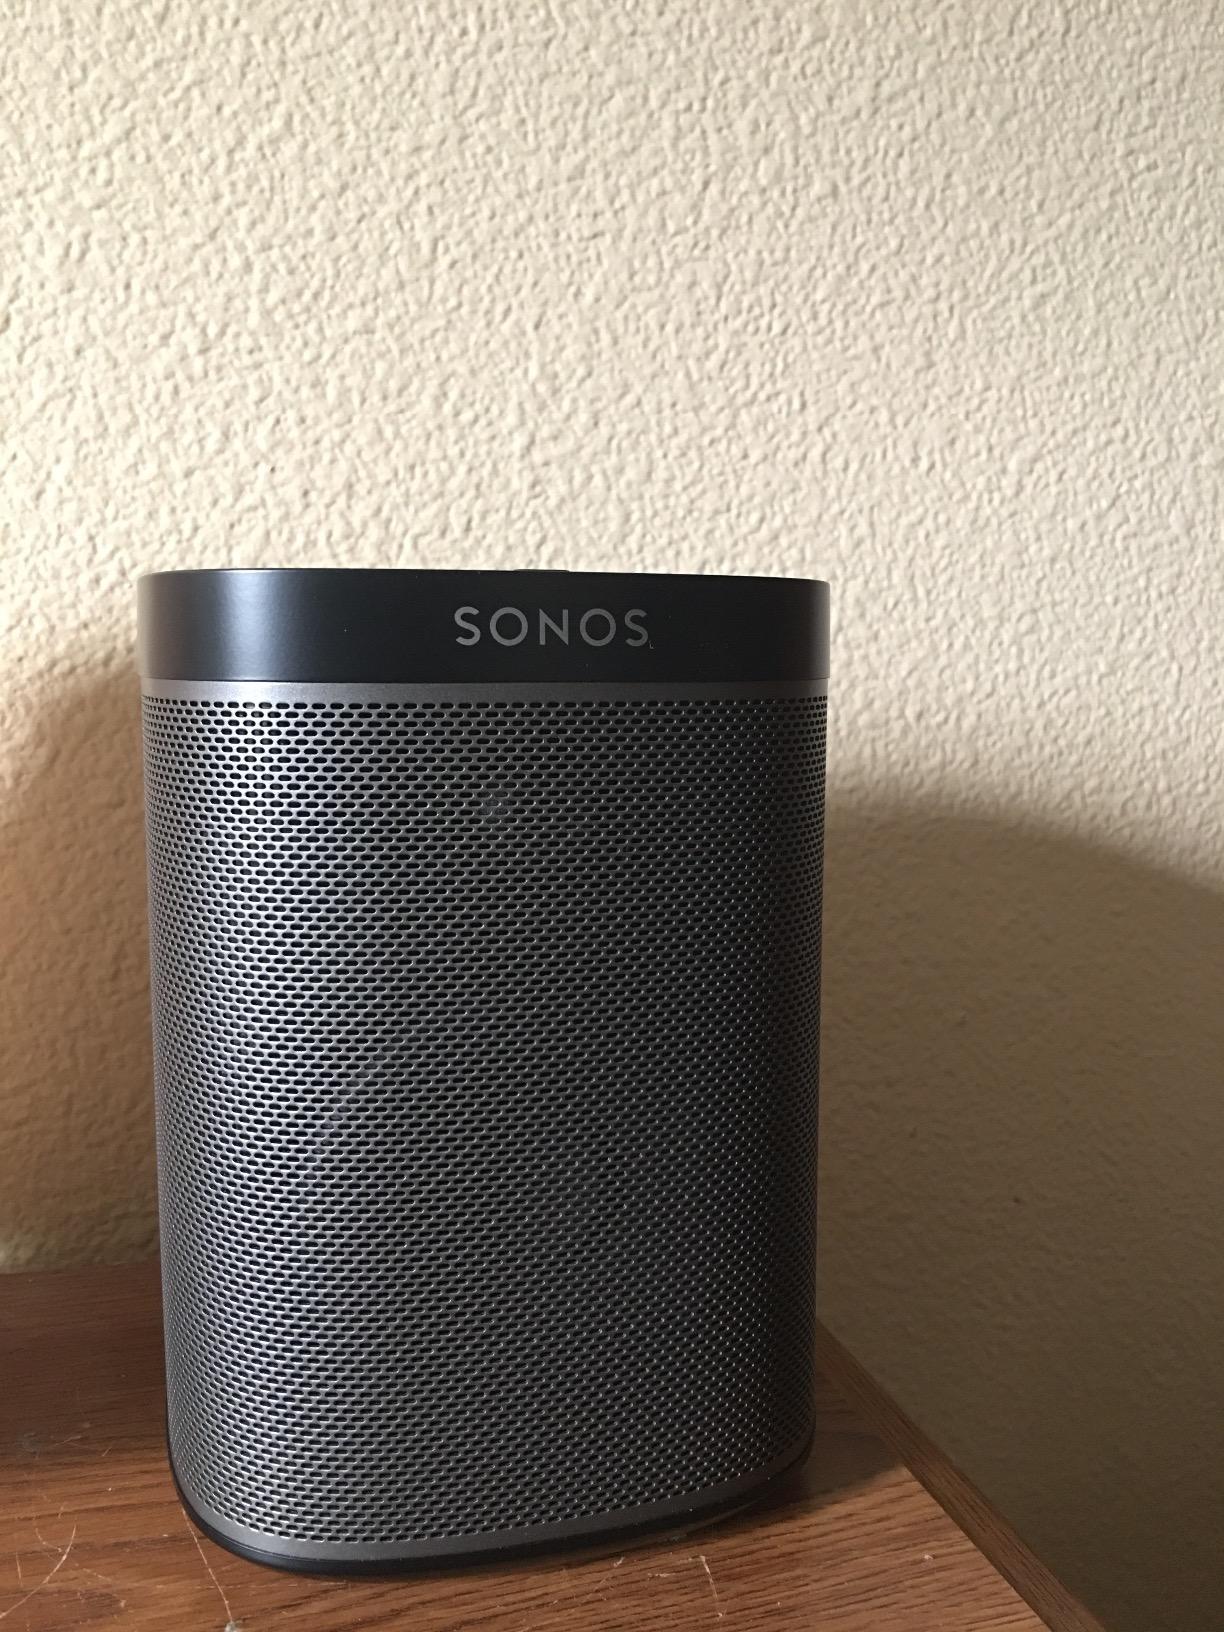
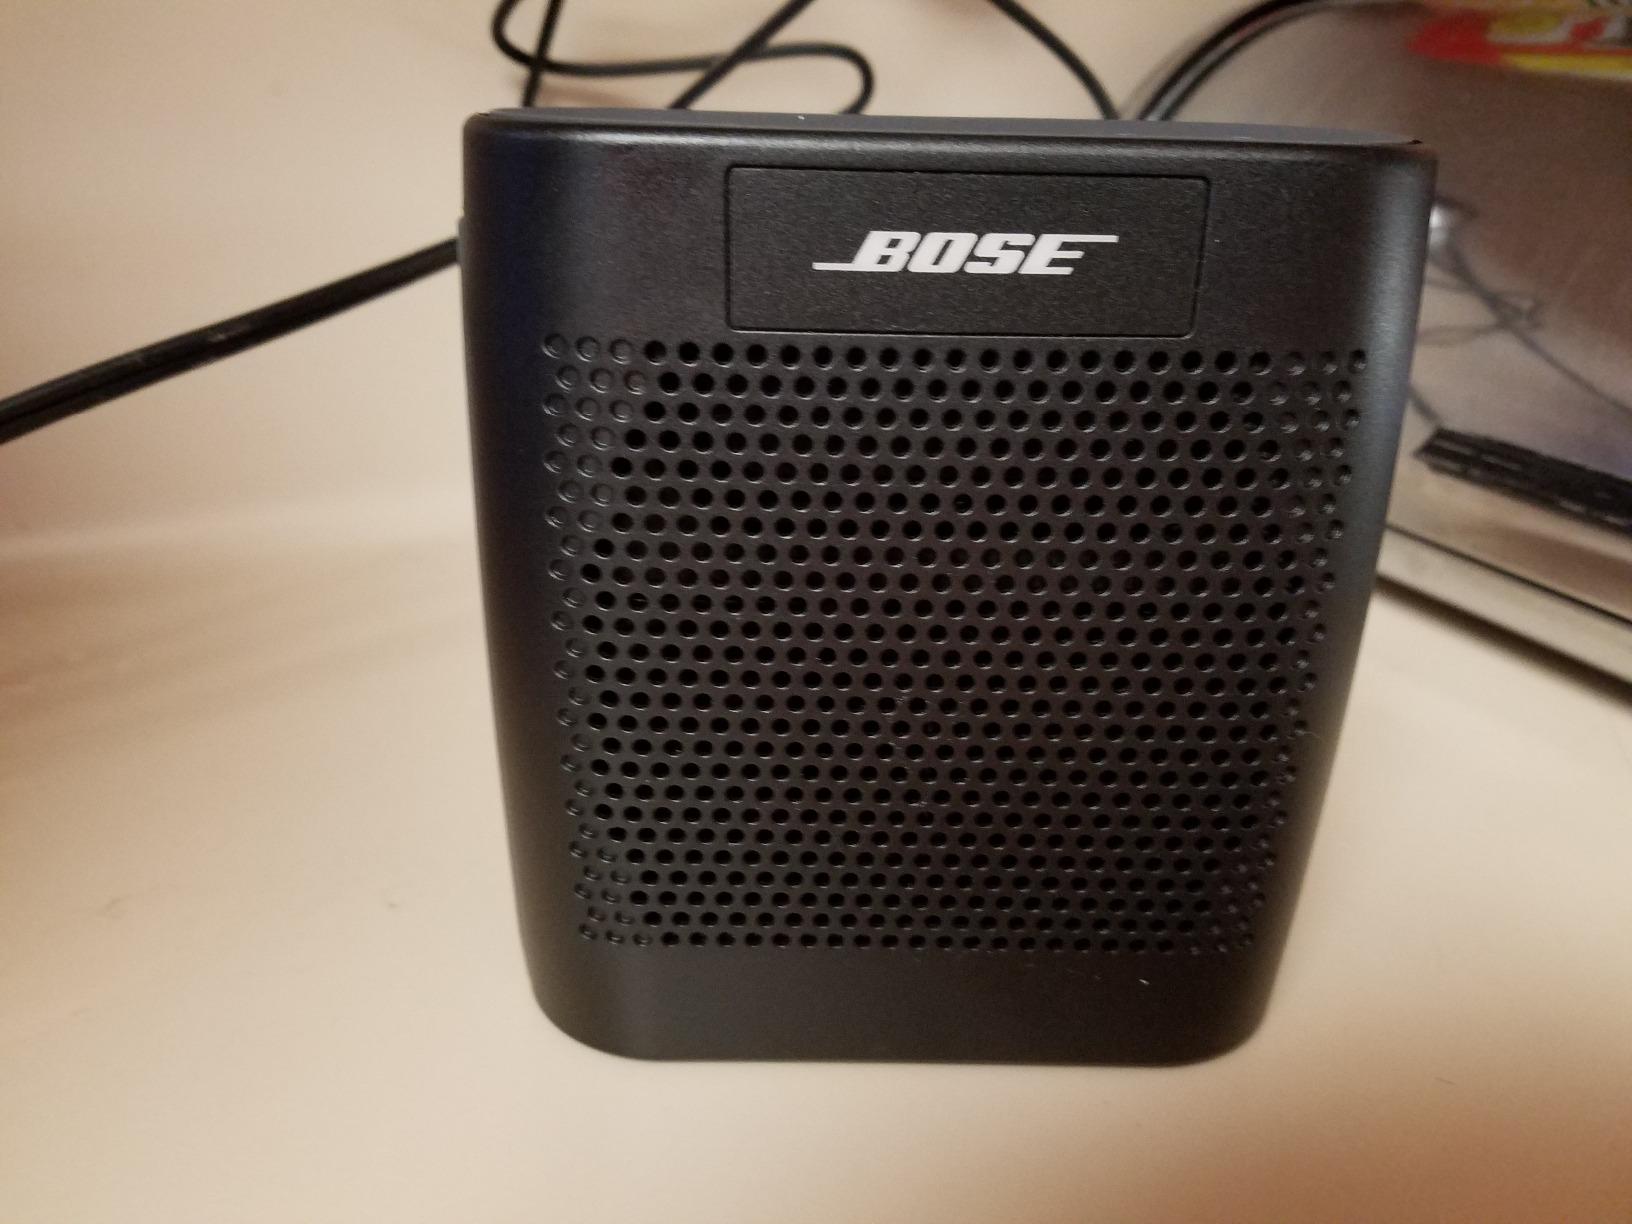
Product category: speaker
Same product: no